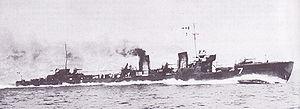
Le Matsukaze est un destroyer de la classe Kamikaze construit pour la Marine impériale japonaise pendant les années 1920.
La classe Kamikaze est une série de destroyers de 1ᵉ classe de la Marine impériale japonaise construite après la Première Guerre mondiale.